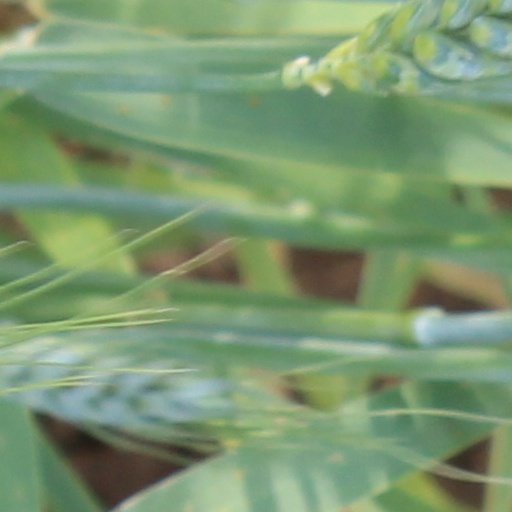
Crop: wheat